International Workers' Day

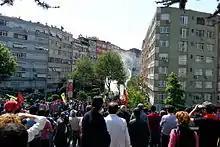
Istanbul May Day clashes in 2013

In Russia, the "Day of International Workers Solidarity, the 1st of May" was celebrated illegally in the country until the February Revolution enabled the first legal celebration in 1917. The following year, after the Bolshevik seizure of power, the International Workers' Day celebrations were boycotted by Mensheviks, Left Socialist Revolutionaries and anarchists. It became an important official holiday of the Soviet Union, celebrated with elaborate popular parade in the centre of the major cities. The biggest celebration was traditionally organized in Red Square, where the General Secretary of the CPSU and other party and government leaders stood atop Lenin's Mausoleum and waved to the crowds. Until 1969, the holiday was marked by military parades throughout the Russian SFSR and the union republics. The following was the order of the march past: